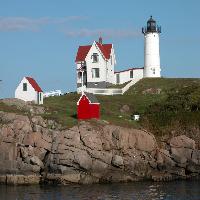
Weather: sun or clear